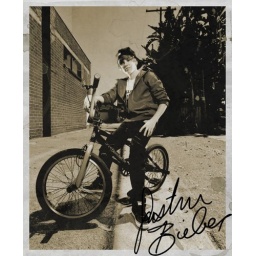
in the bike with the sign